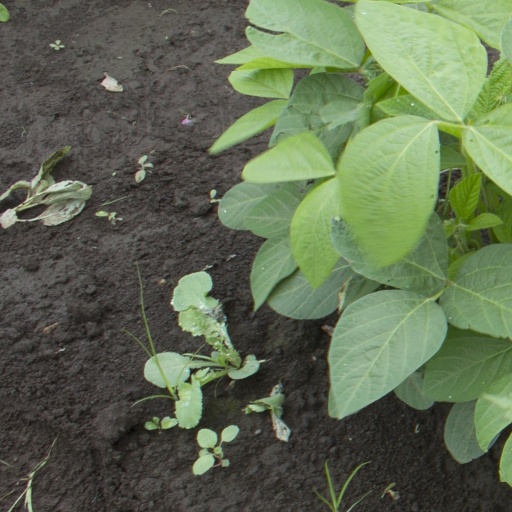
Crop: soybean